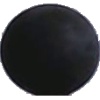
Label: Grape Blue 1